Cape Poge Wildlife Refuge

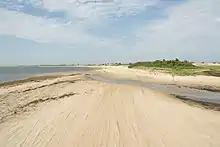
Beach stretching north with Cape Poge Bay, left

Cape Poge Wildlife Refuge is a wildlife refuge on Chappaquiddick Island (Martha's Vineyard, Massachusetts) owned and managed by The Trustees of Reservations. The refuge consists of and includes the 1893 Cape Poge Lighthouse.